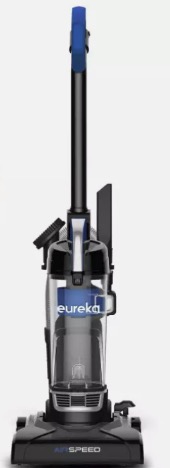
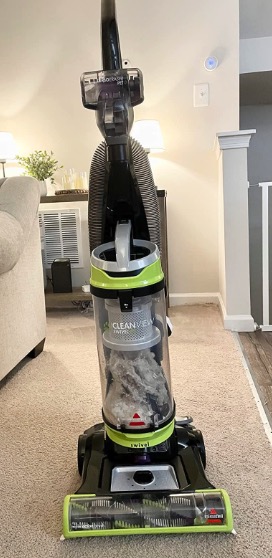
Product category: items_vacuum
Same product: no